Sport in India

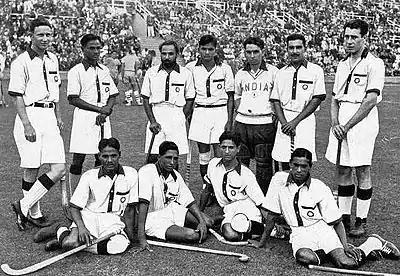
The Indian Hockey team at the 1936 Berlin Olympics, later going on to defeat Germany 8–1 in the final.

During the colonial period, British India competed at six Olympic Games, winning medals in field hockey. British sports were introduced into India during that period. Some Indians were variously participating in British sports to rise up the social hierarchy by imitating their colonisers as well as aiming to achieve victory against the British in their sports. The British also aimed to spread their sports among Indians as a way of spreading British values. Efforts were made to develop the native games of India during this time period; this led to the successful standardisation of games such as kabaddi and kho-kho, as well as their demonstration in the 1936 Summer Olympics. However, the economic struggles prevailing at the time limited people's overall ability to participate in sport.